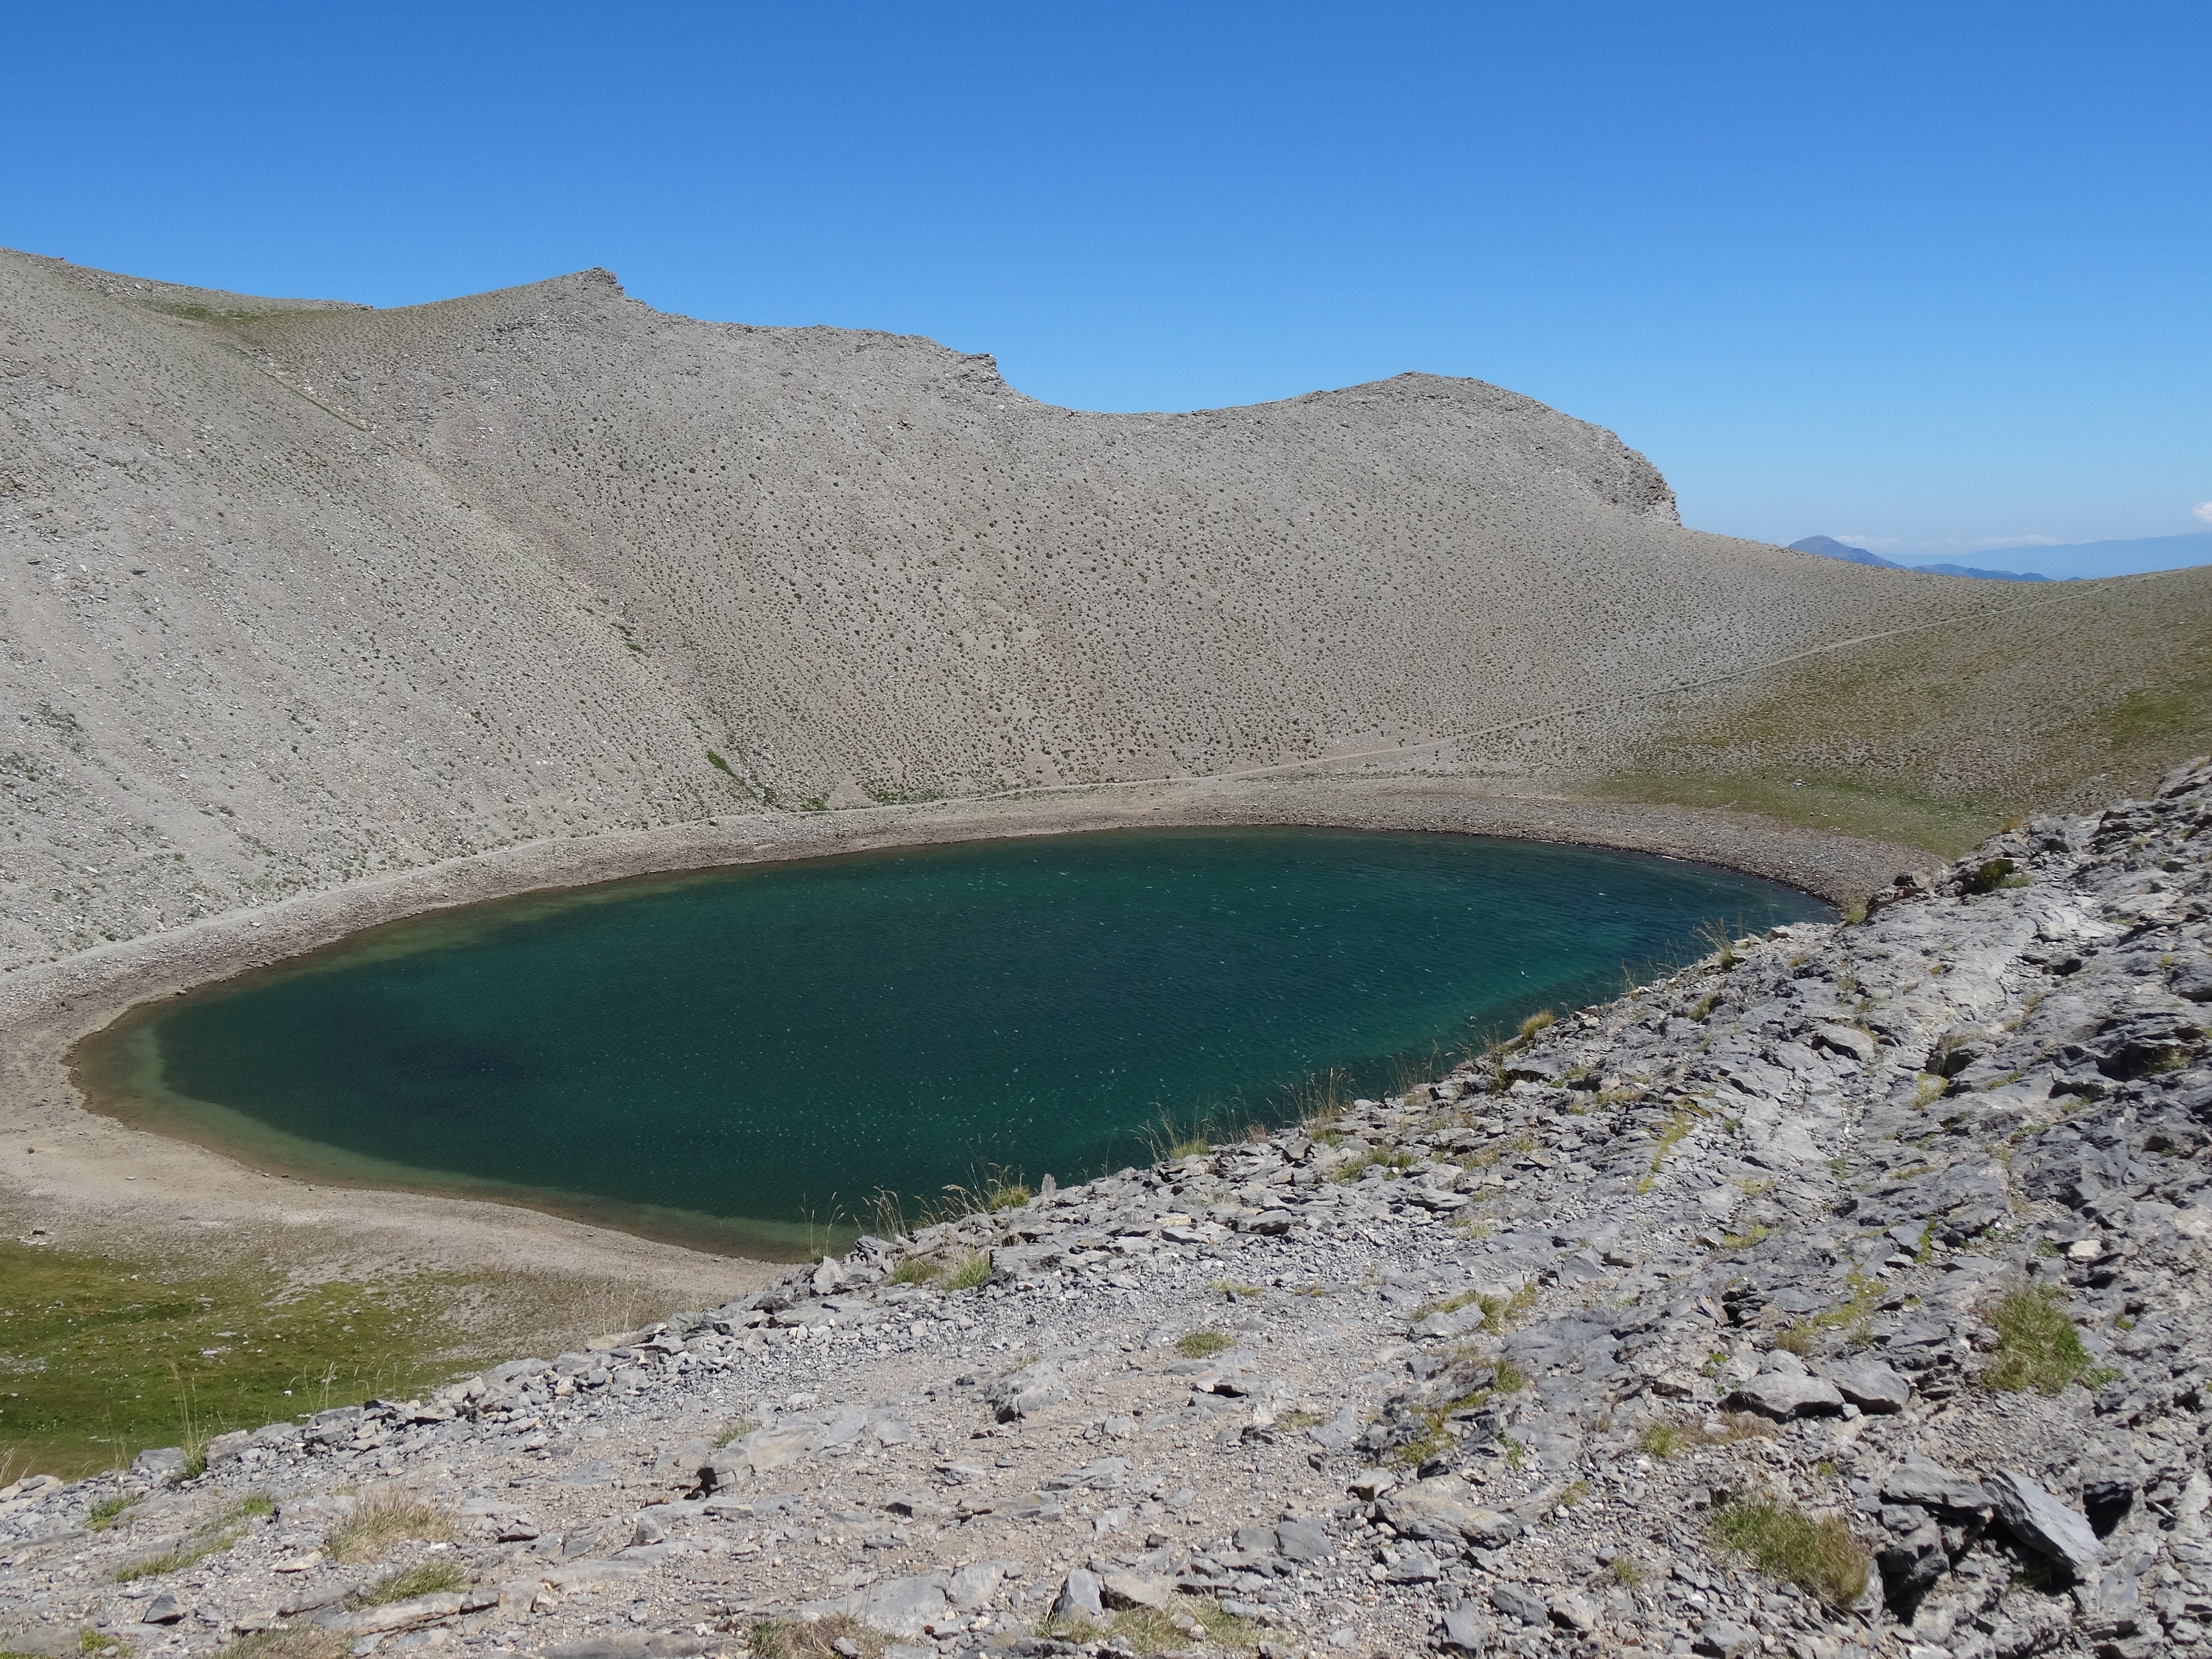
landscape, sea, coast, mountain, hill, lake, cliff, france, reservoir, terrain, ridge, body of water, geology, badlands, plateau, fell, loch, crater lake, cape, wadi, landform, pass cayolle, ubaye, alps of high provence, lake garet, geographical feature, mountainous landforms